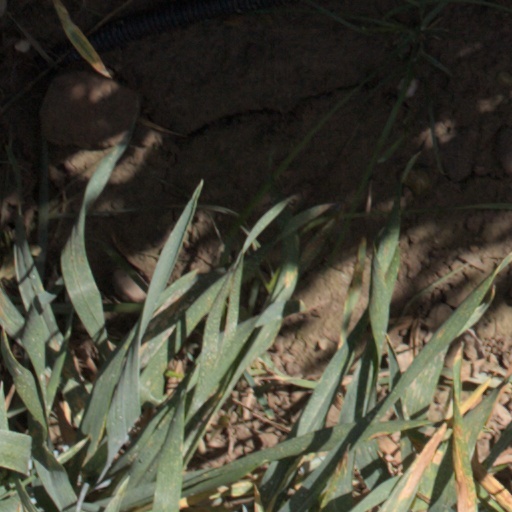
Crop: wheat